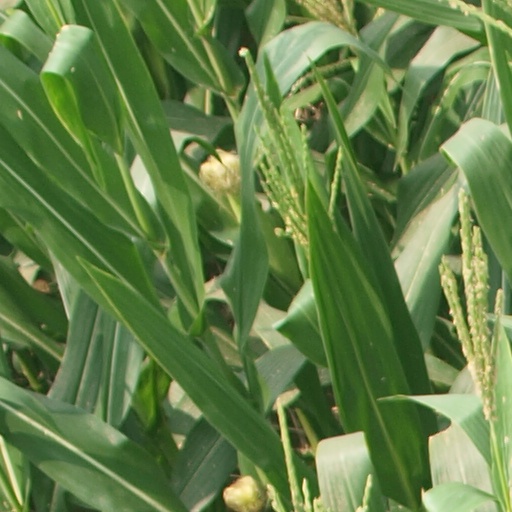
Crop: maize; corn